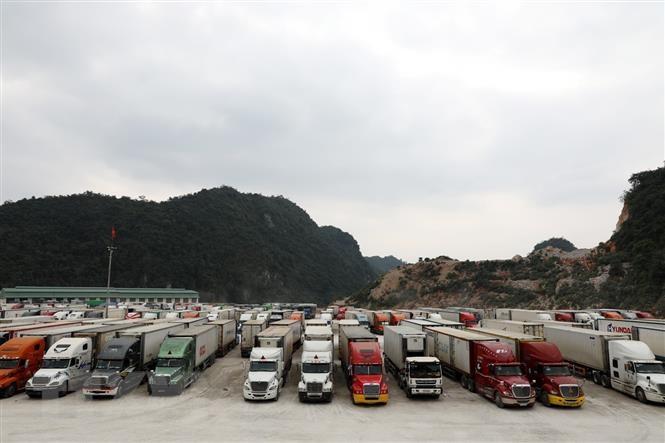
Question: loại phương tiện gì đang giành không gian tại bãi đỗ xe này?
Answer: những chiếc xe container